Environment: real
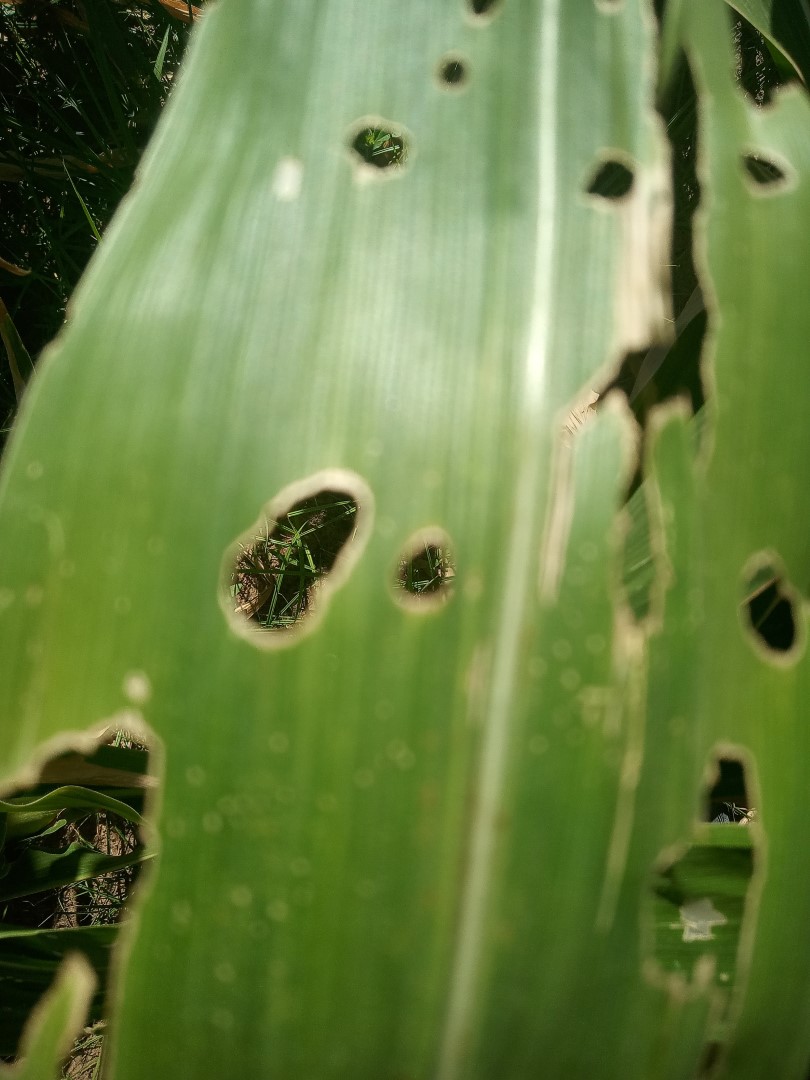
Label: fall_armyworm